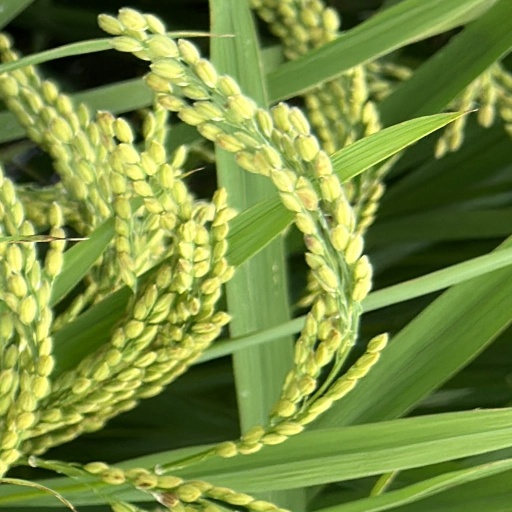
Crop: rice